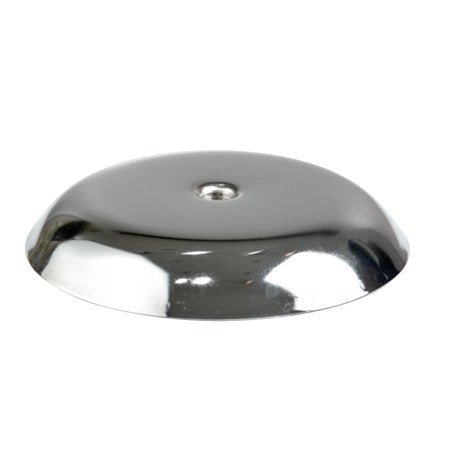
10" Round Chrome Base with 7/8" threading
Item #: SD10B Product Dimensions: 10" Diam. Finish: Chrome Standard Packing: 6 Packing Weight: 30.75 Carton Dimensions: 10.75"L x 10.75"W x 4.5"H
Brand: Mannequin City
Category: Business & Industrial > Retail > Mannequin Parts